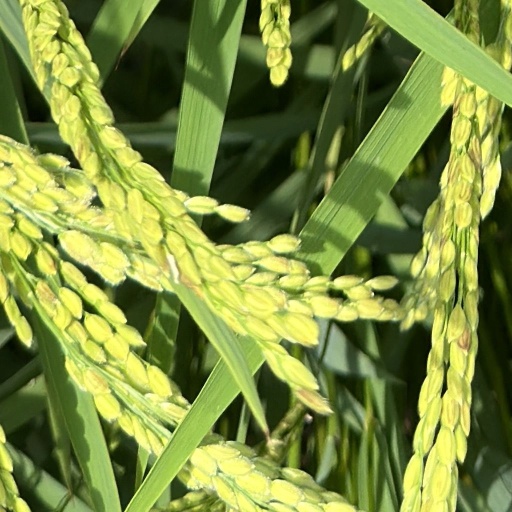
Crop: rice